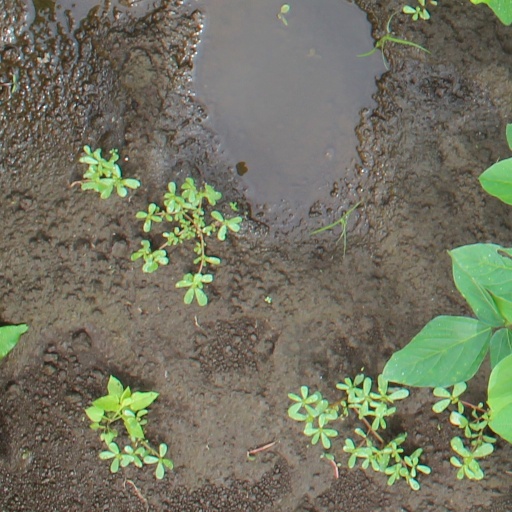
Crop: soybean